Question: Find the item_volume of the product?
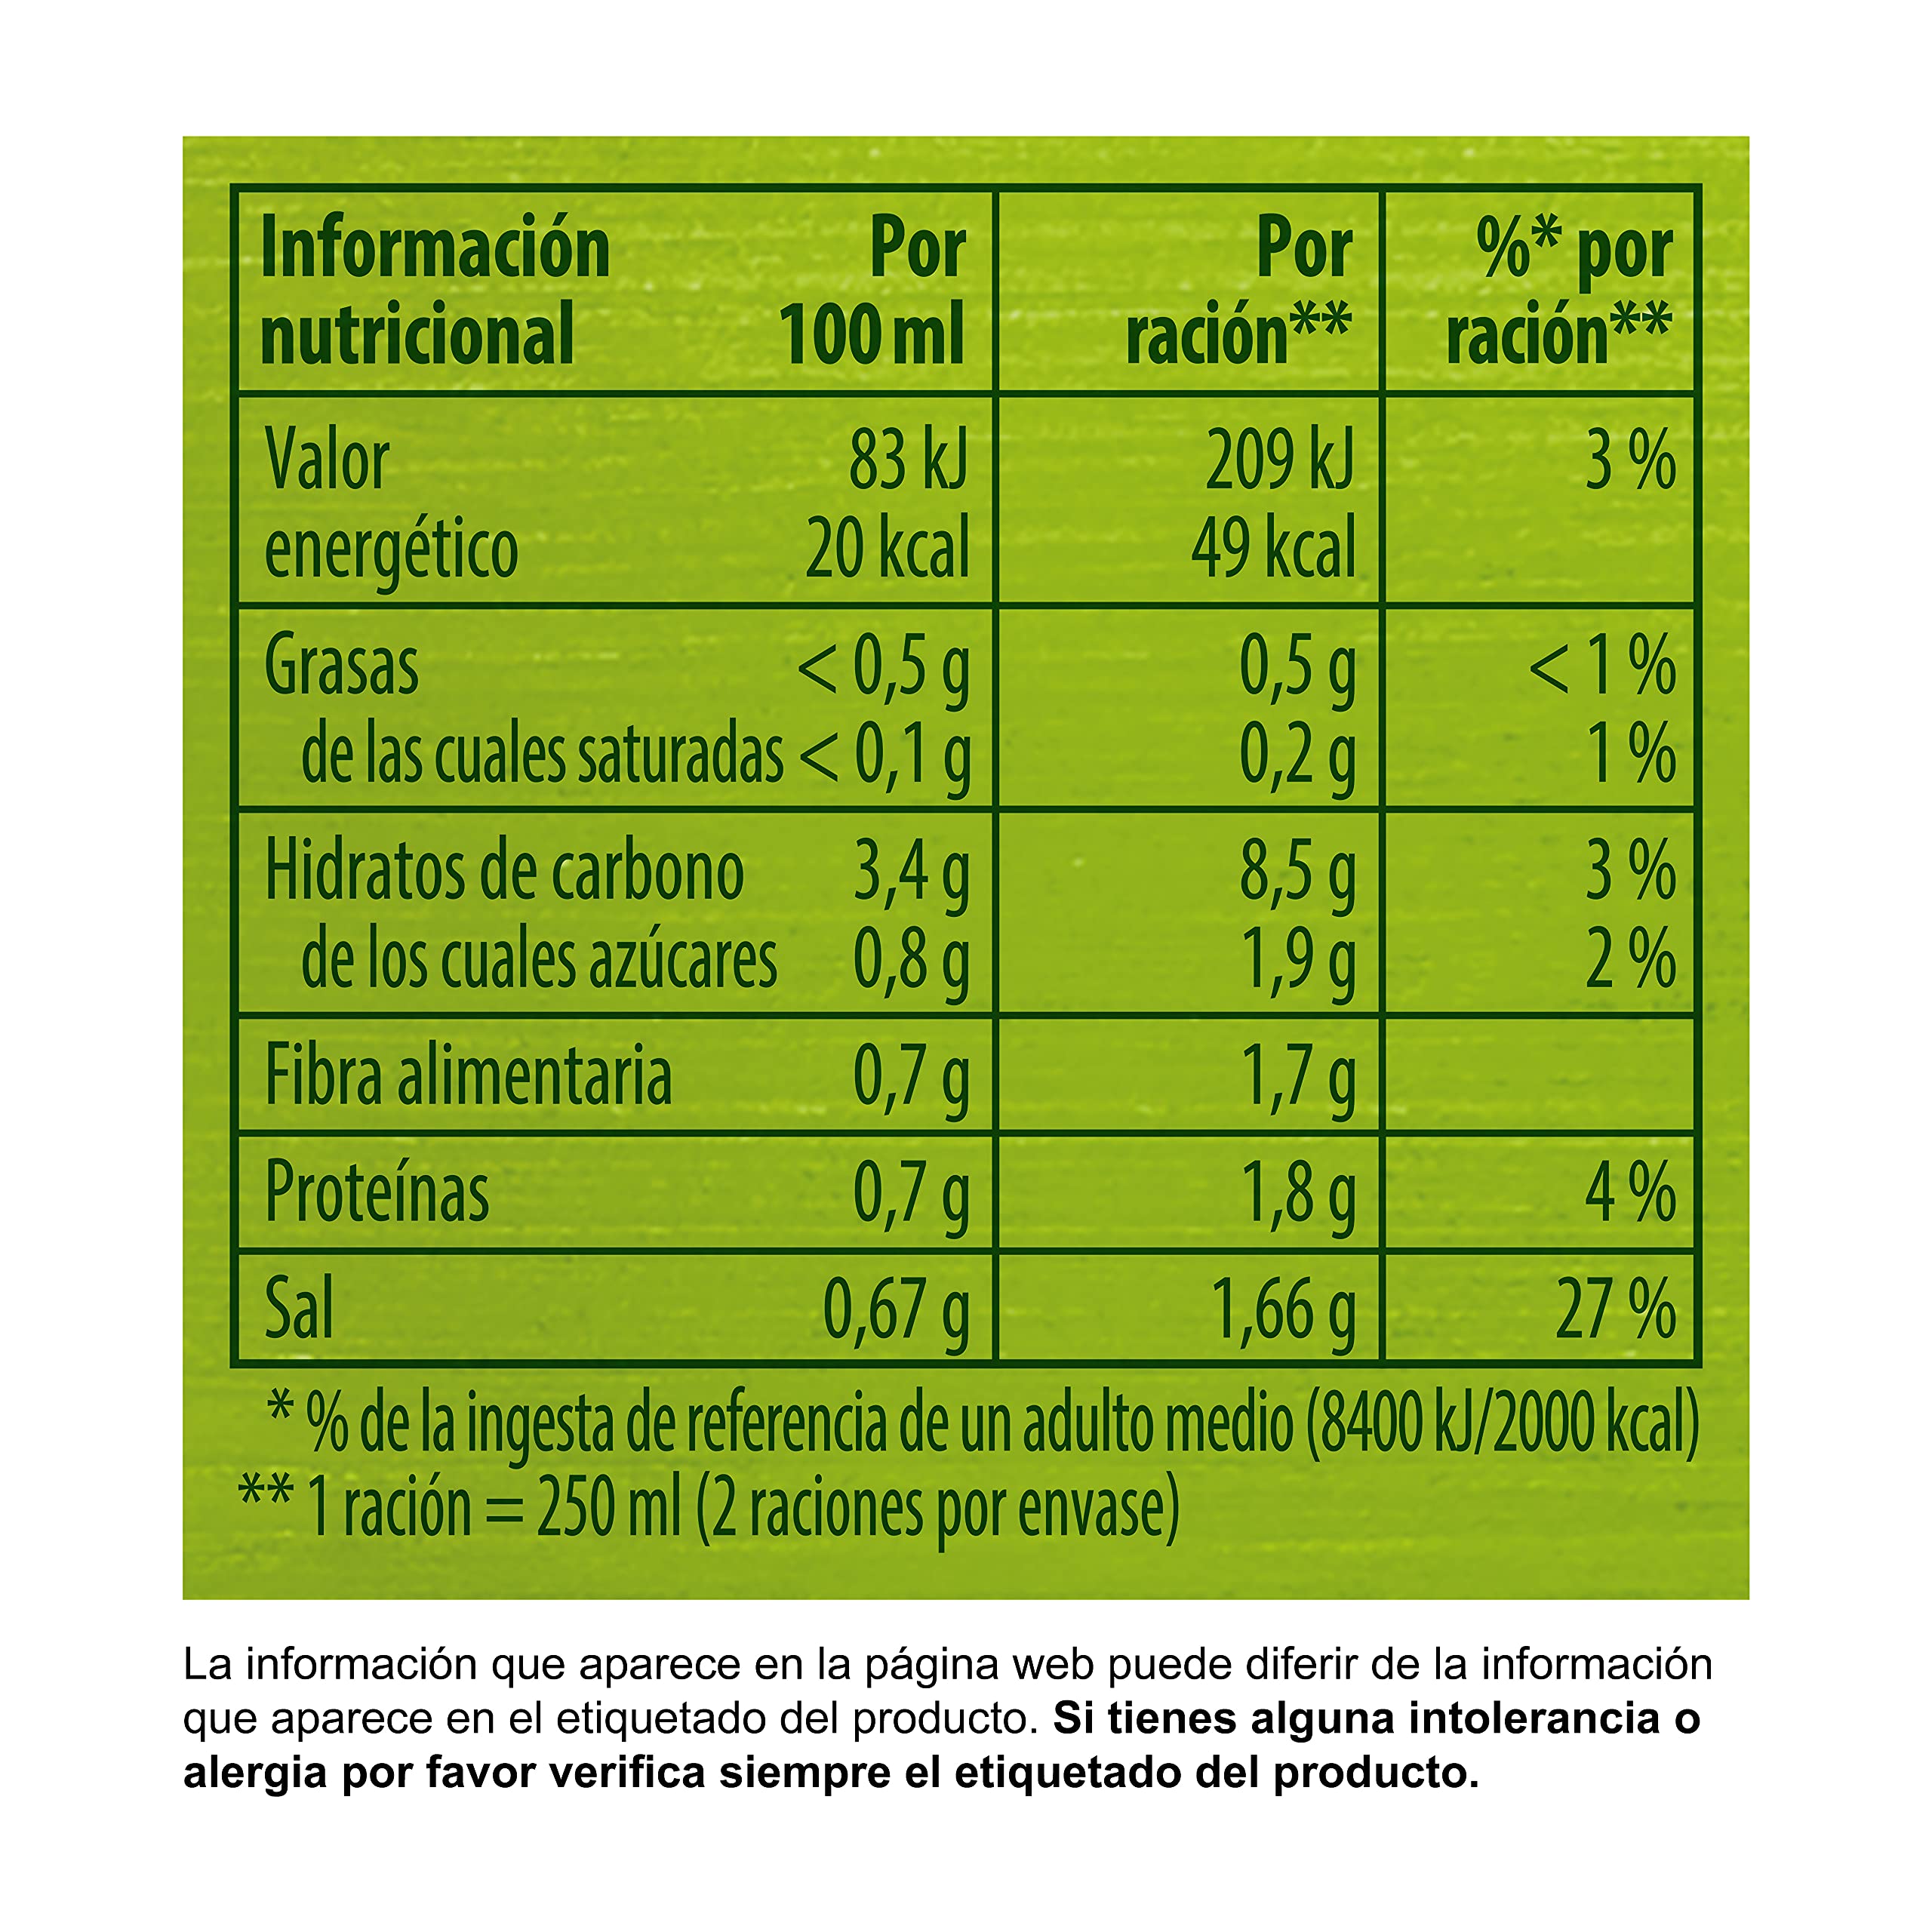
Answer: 100.0 millilitre